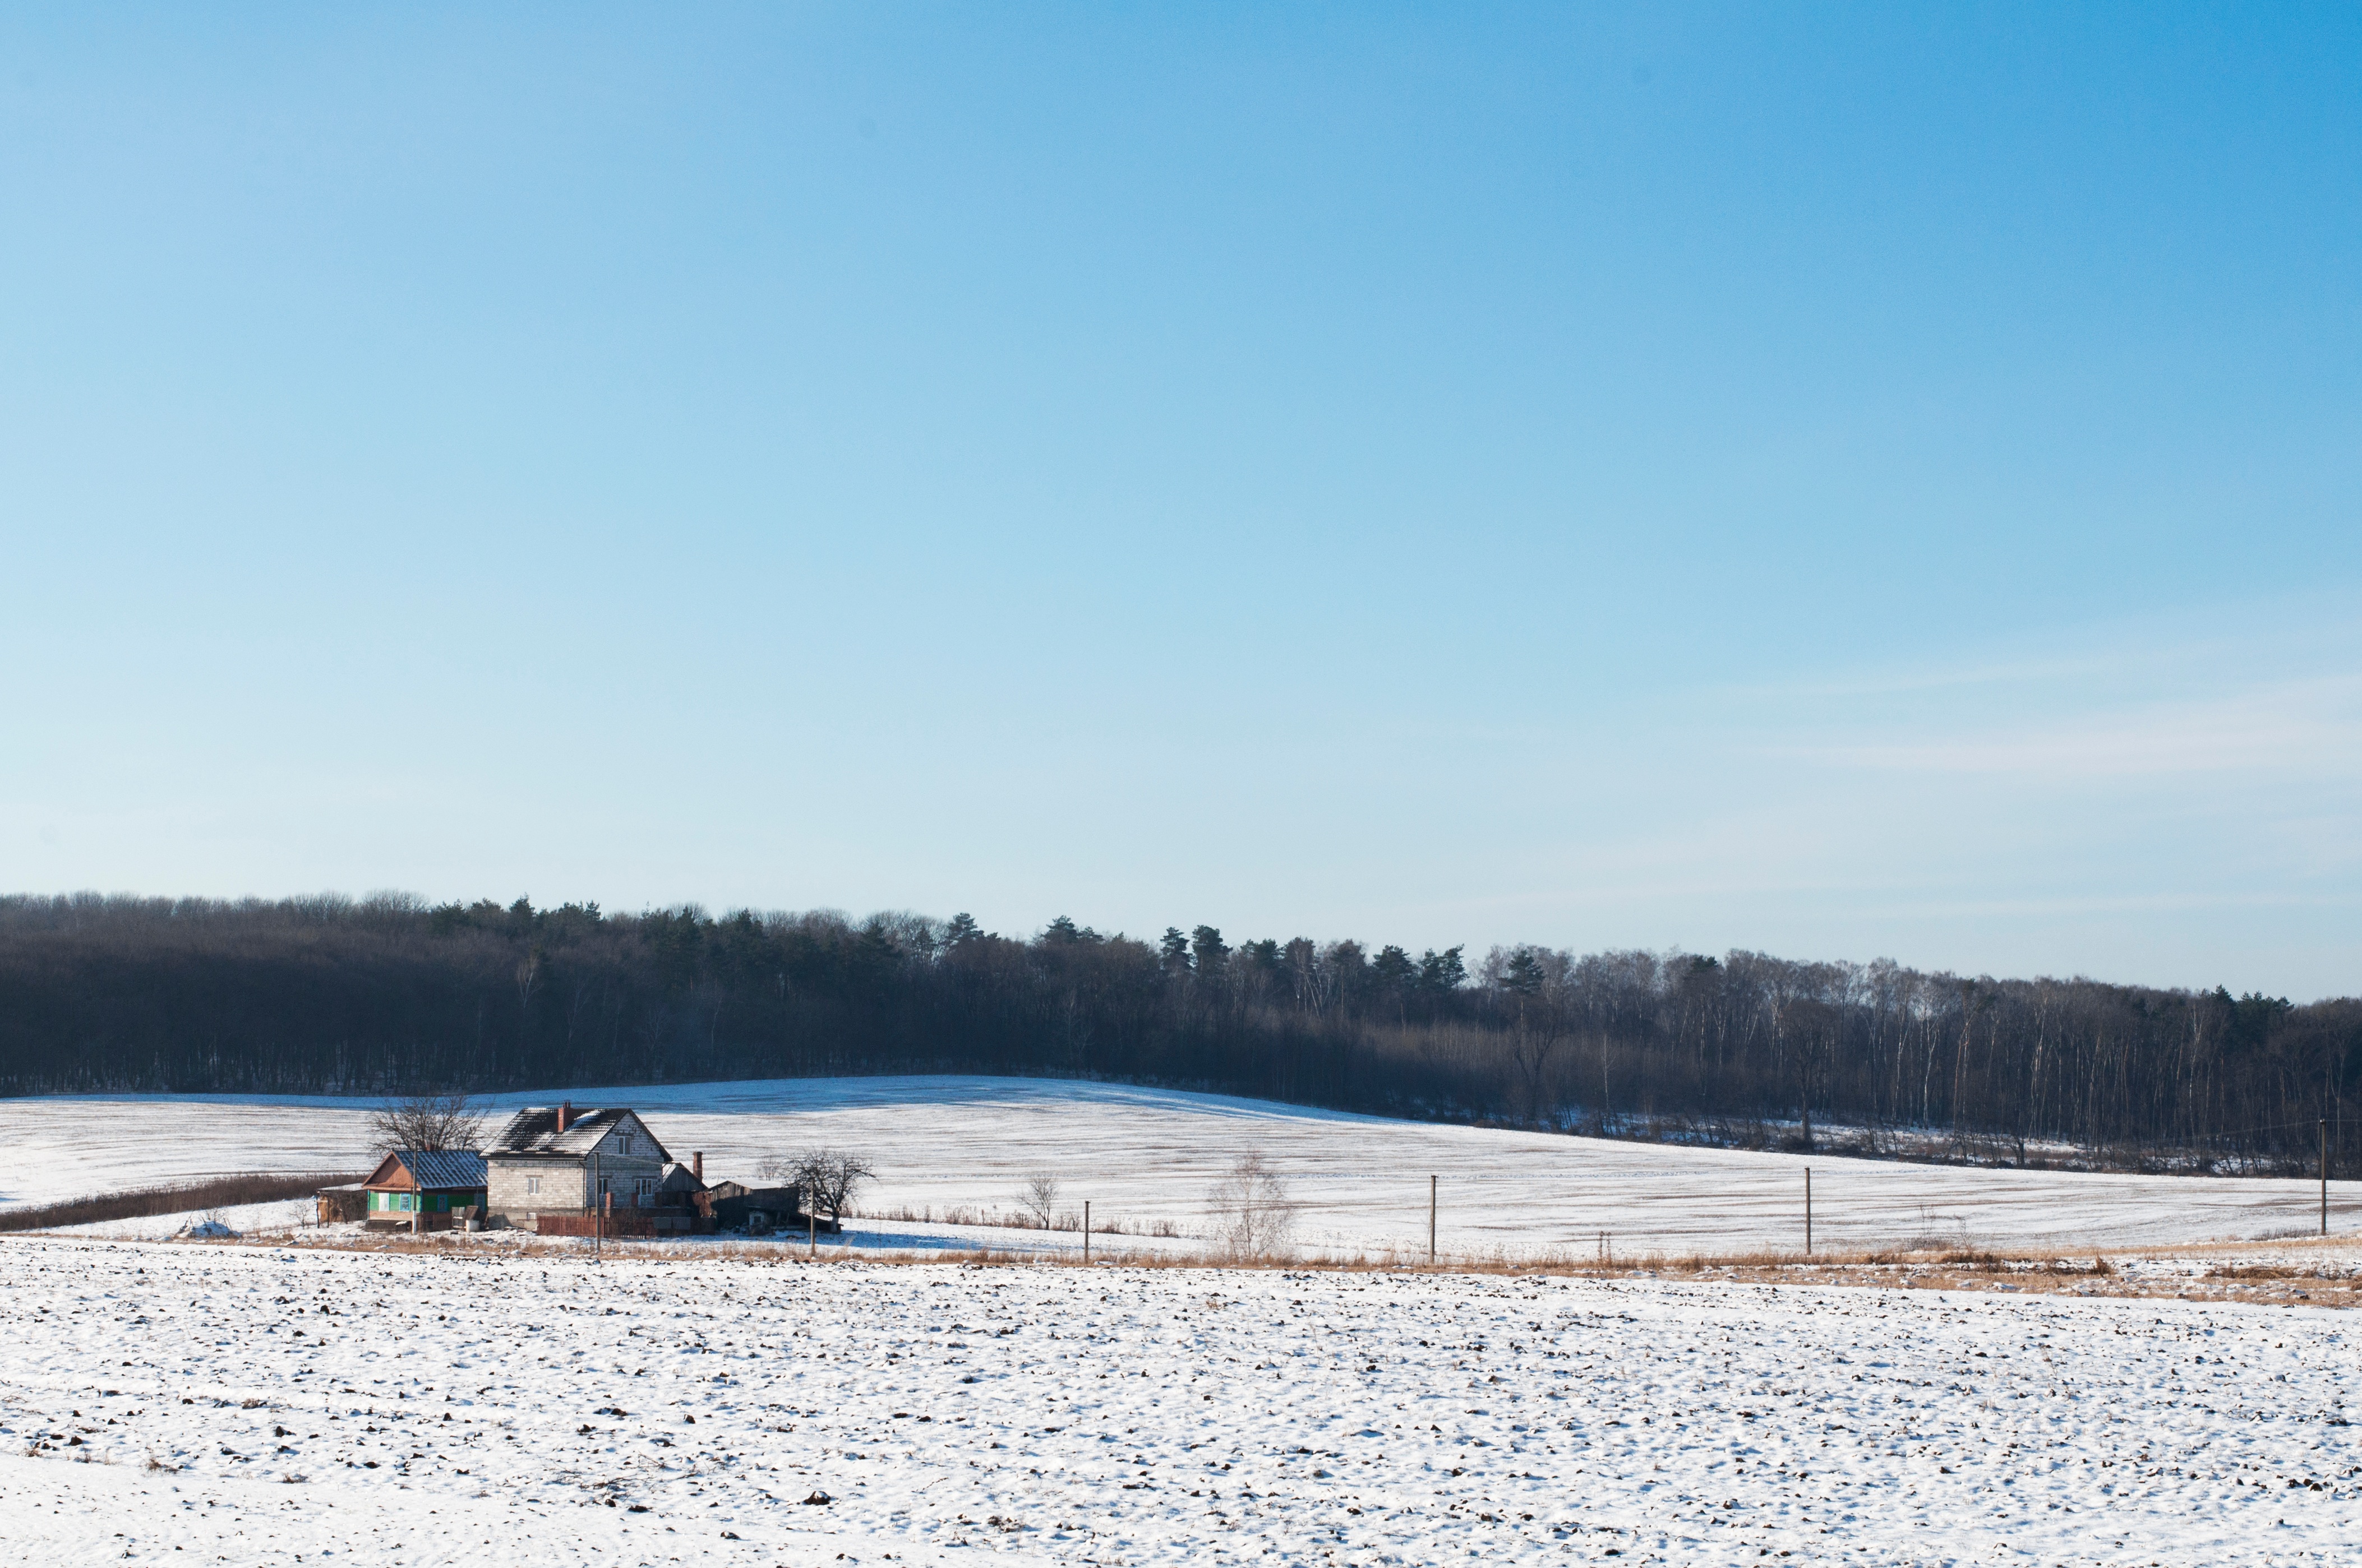
landscape, sea, mountain, snow, cold, winter, shore, lake, ice, rural, vehicle, weather, reservoir, arctic, season